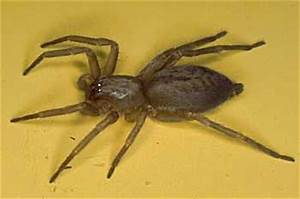
Label: ragno